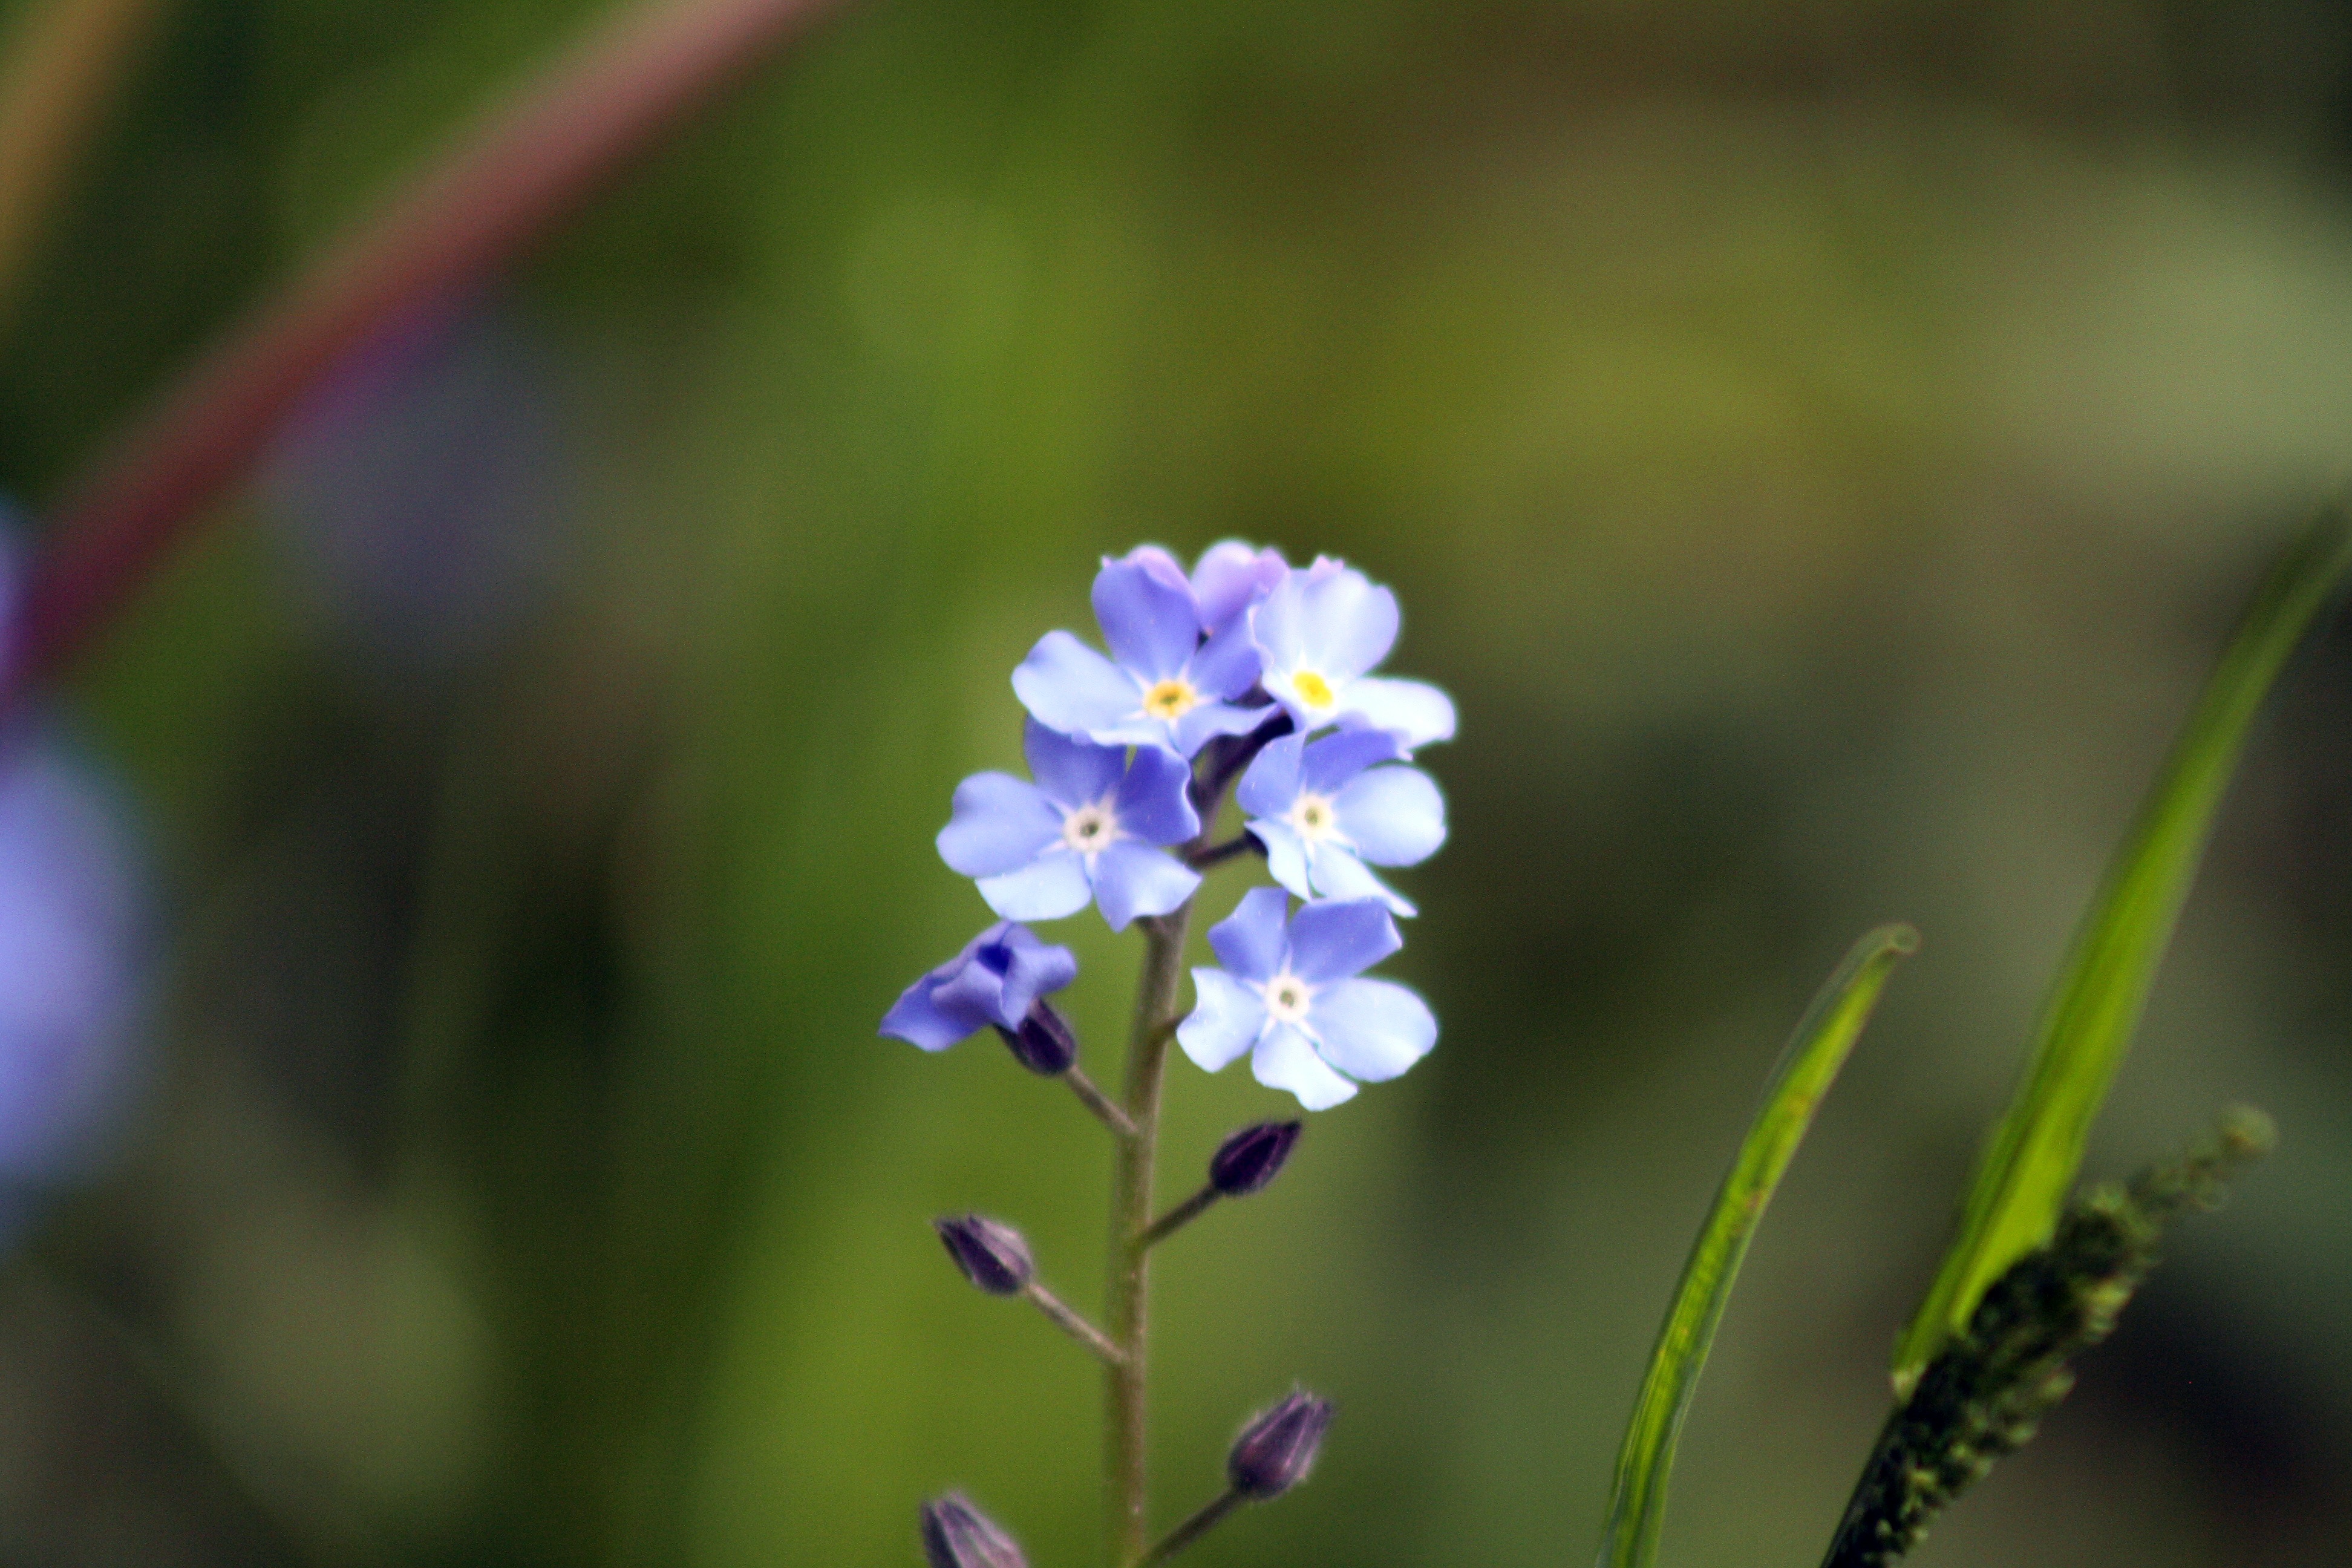
nature, blossom, plant, meadow, flower, petal, bloom, green, botany, flora, wildflower, close up, forget me not, violet, macro photography, flowering plant, borage family, plant stem, land plant, dayflower family